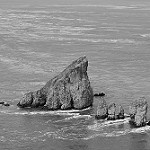
Label: B & W